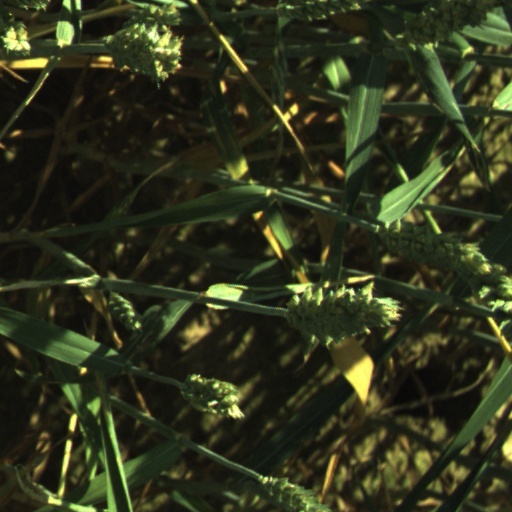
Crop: wheat